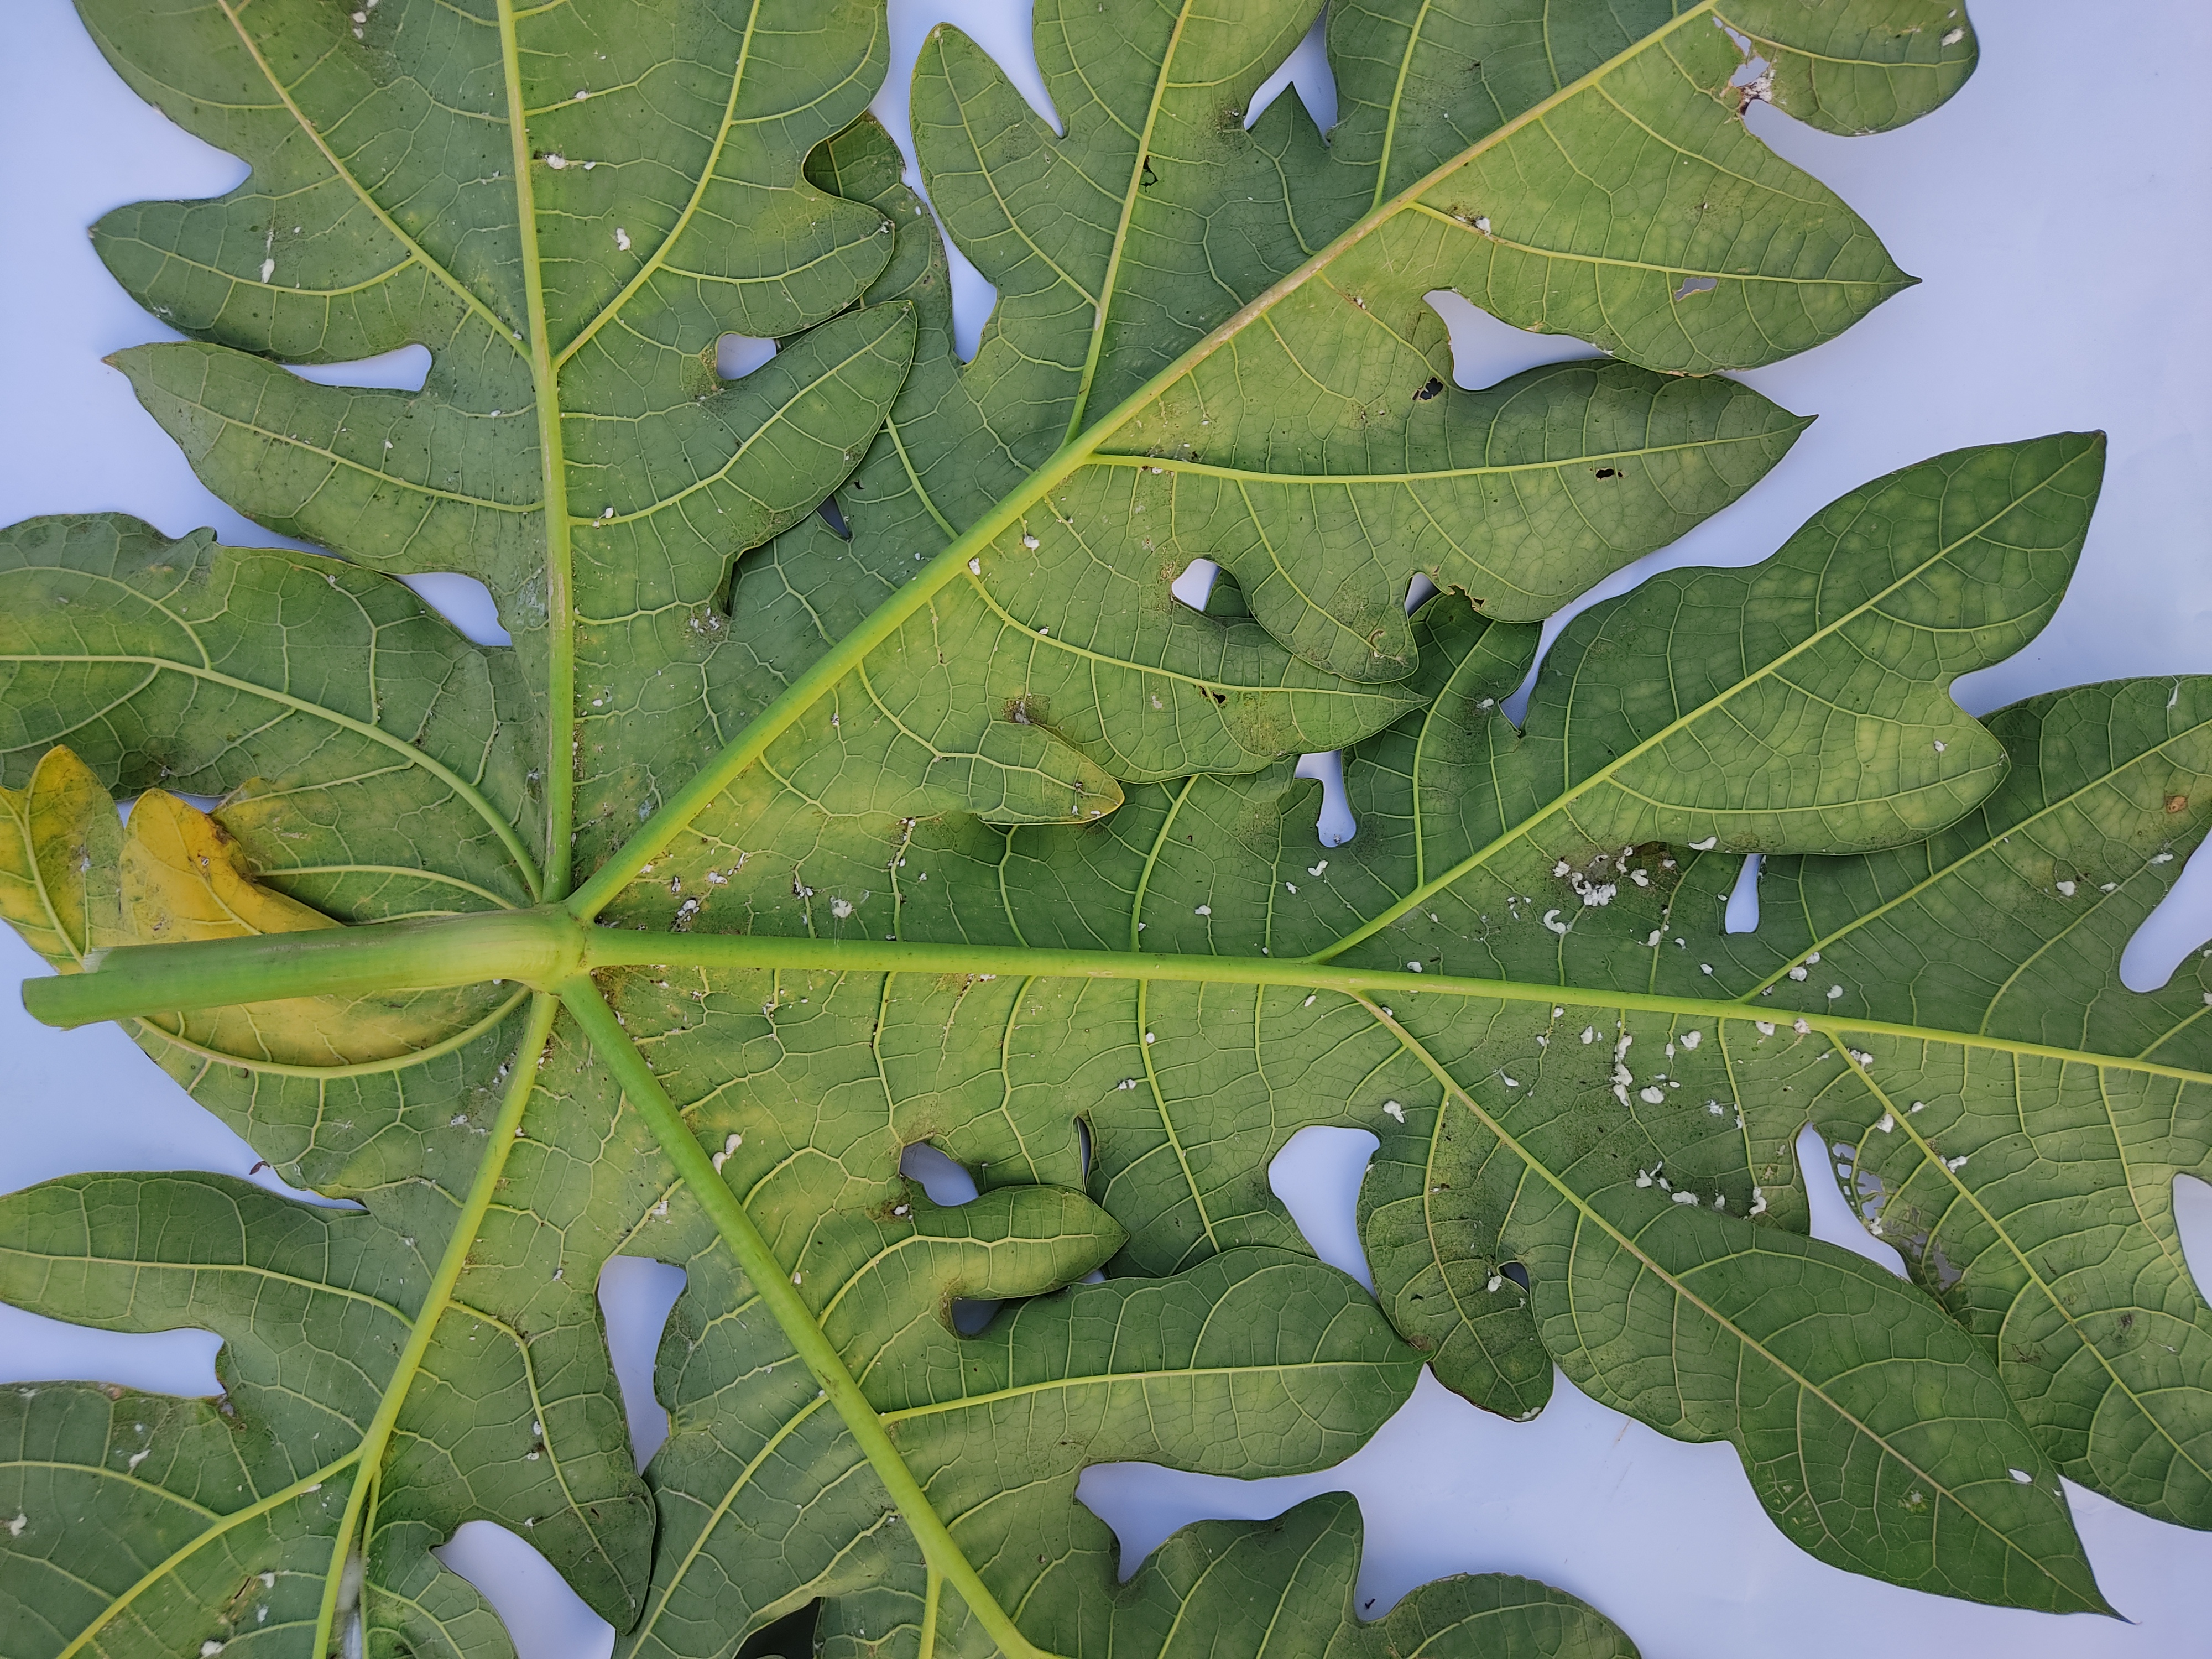
Label: Mealybug